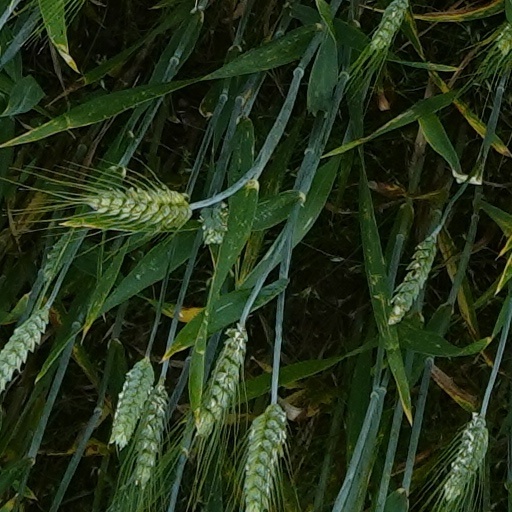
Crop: wheat